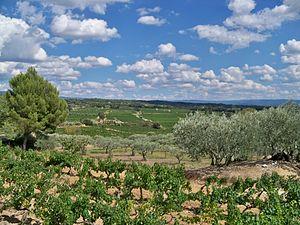
Oliviers et Vignobles sur la communes de Beaumes de Venise, Vaucluse, France
Les Dentelles de Montmirail, situées dans le département français de Vaucluse, sont une chaîne de montagne qui marque la limite occidentale des monts de Vaucluse. Elles sont situées au nord de Carpentras, au sud de Vaison-la-Romaine et à l'ouest du mont Ventoux. Leur point culminant est la crête de Saint-Amand à 722 mètres d'altitude.
L'huile d'olive de Provence est protégée par une appellation d'origine contrôlée à la suite d'une enquête diligentée par l'INAO, dont les conclusions ont été déposées auprès de la commission le 26 octobre 2006 et la signature du décret parut au Journal officiel le 14 mars 2007.